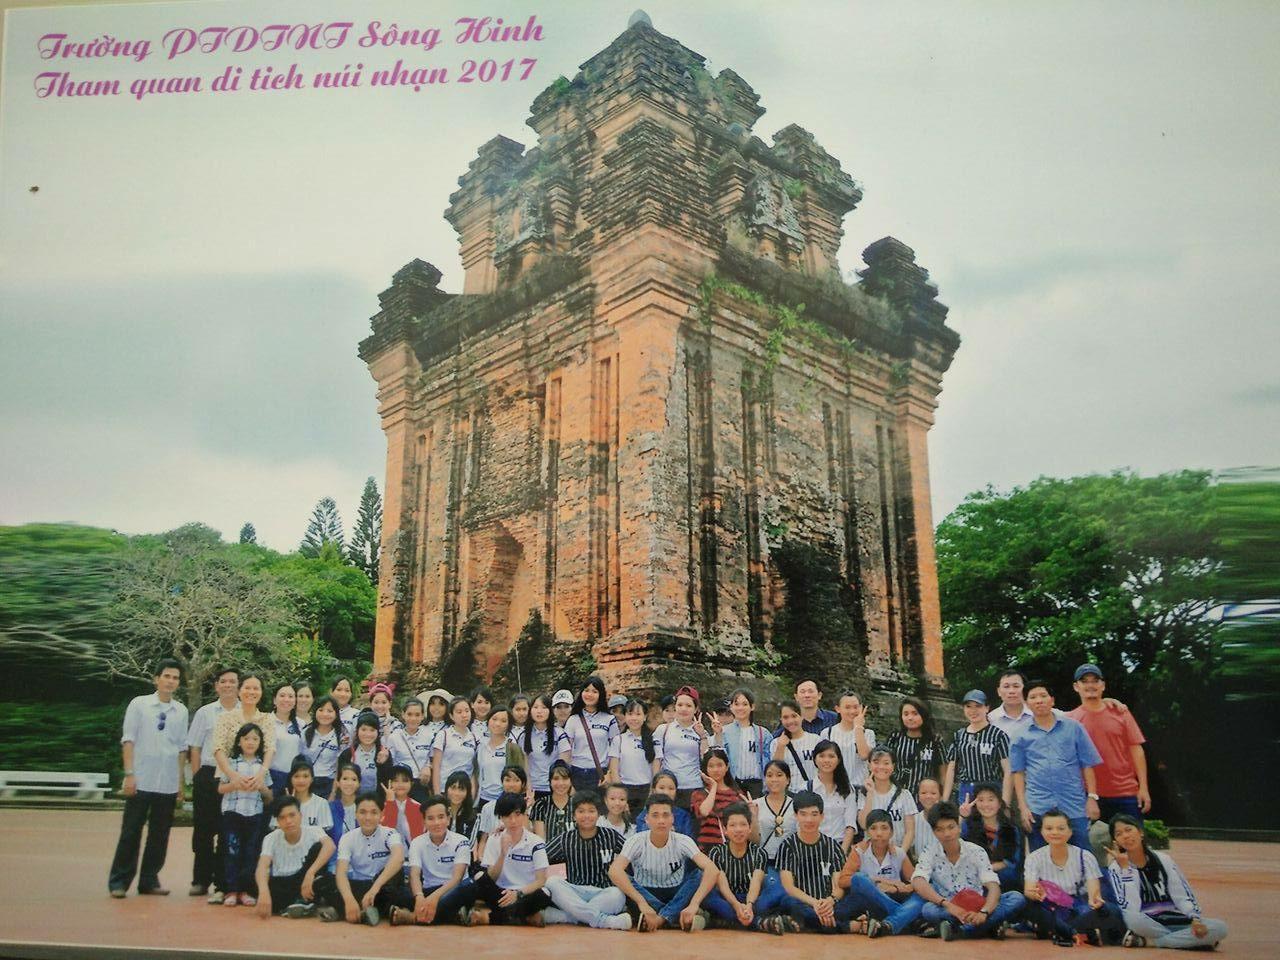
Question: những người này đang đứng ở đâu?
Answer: ở di tích núi nhạn